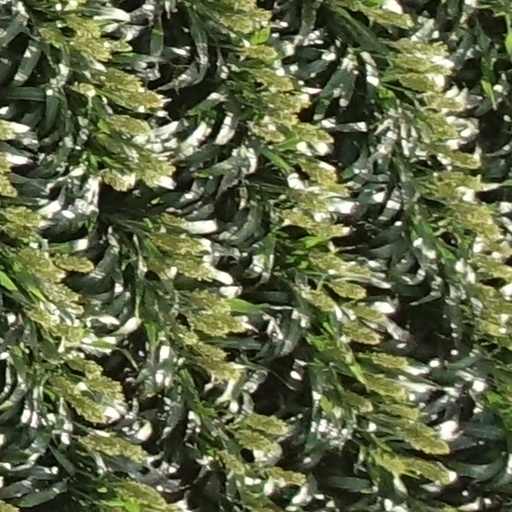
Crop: sorghum